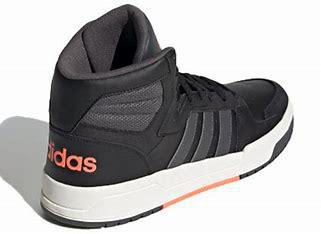
Brand: adidas
Model: NEO Entrap Skate